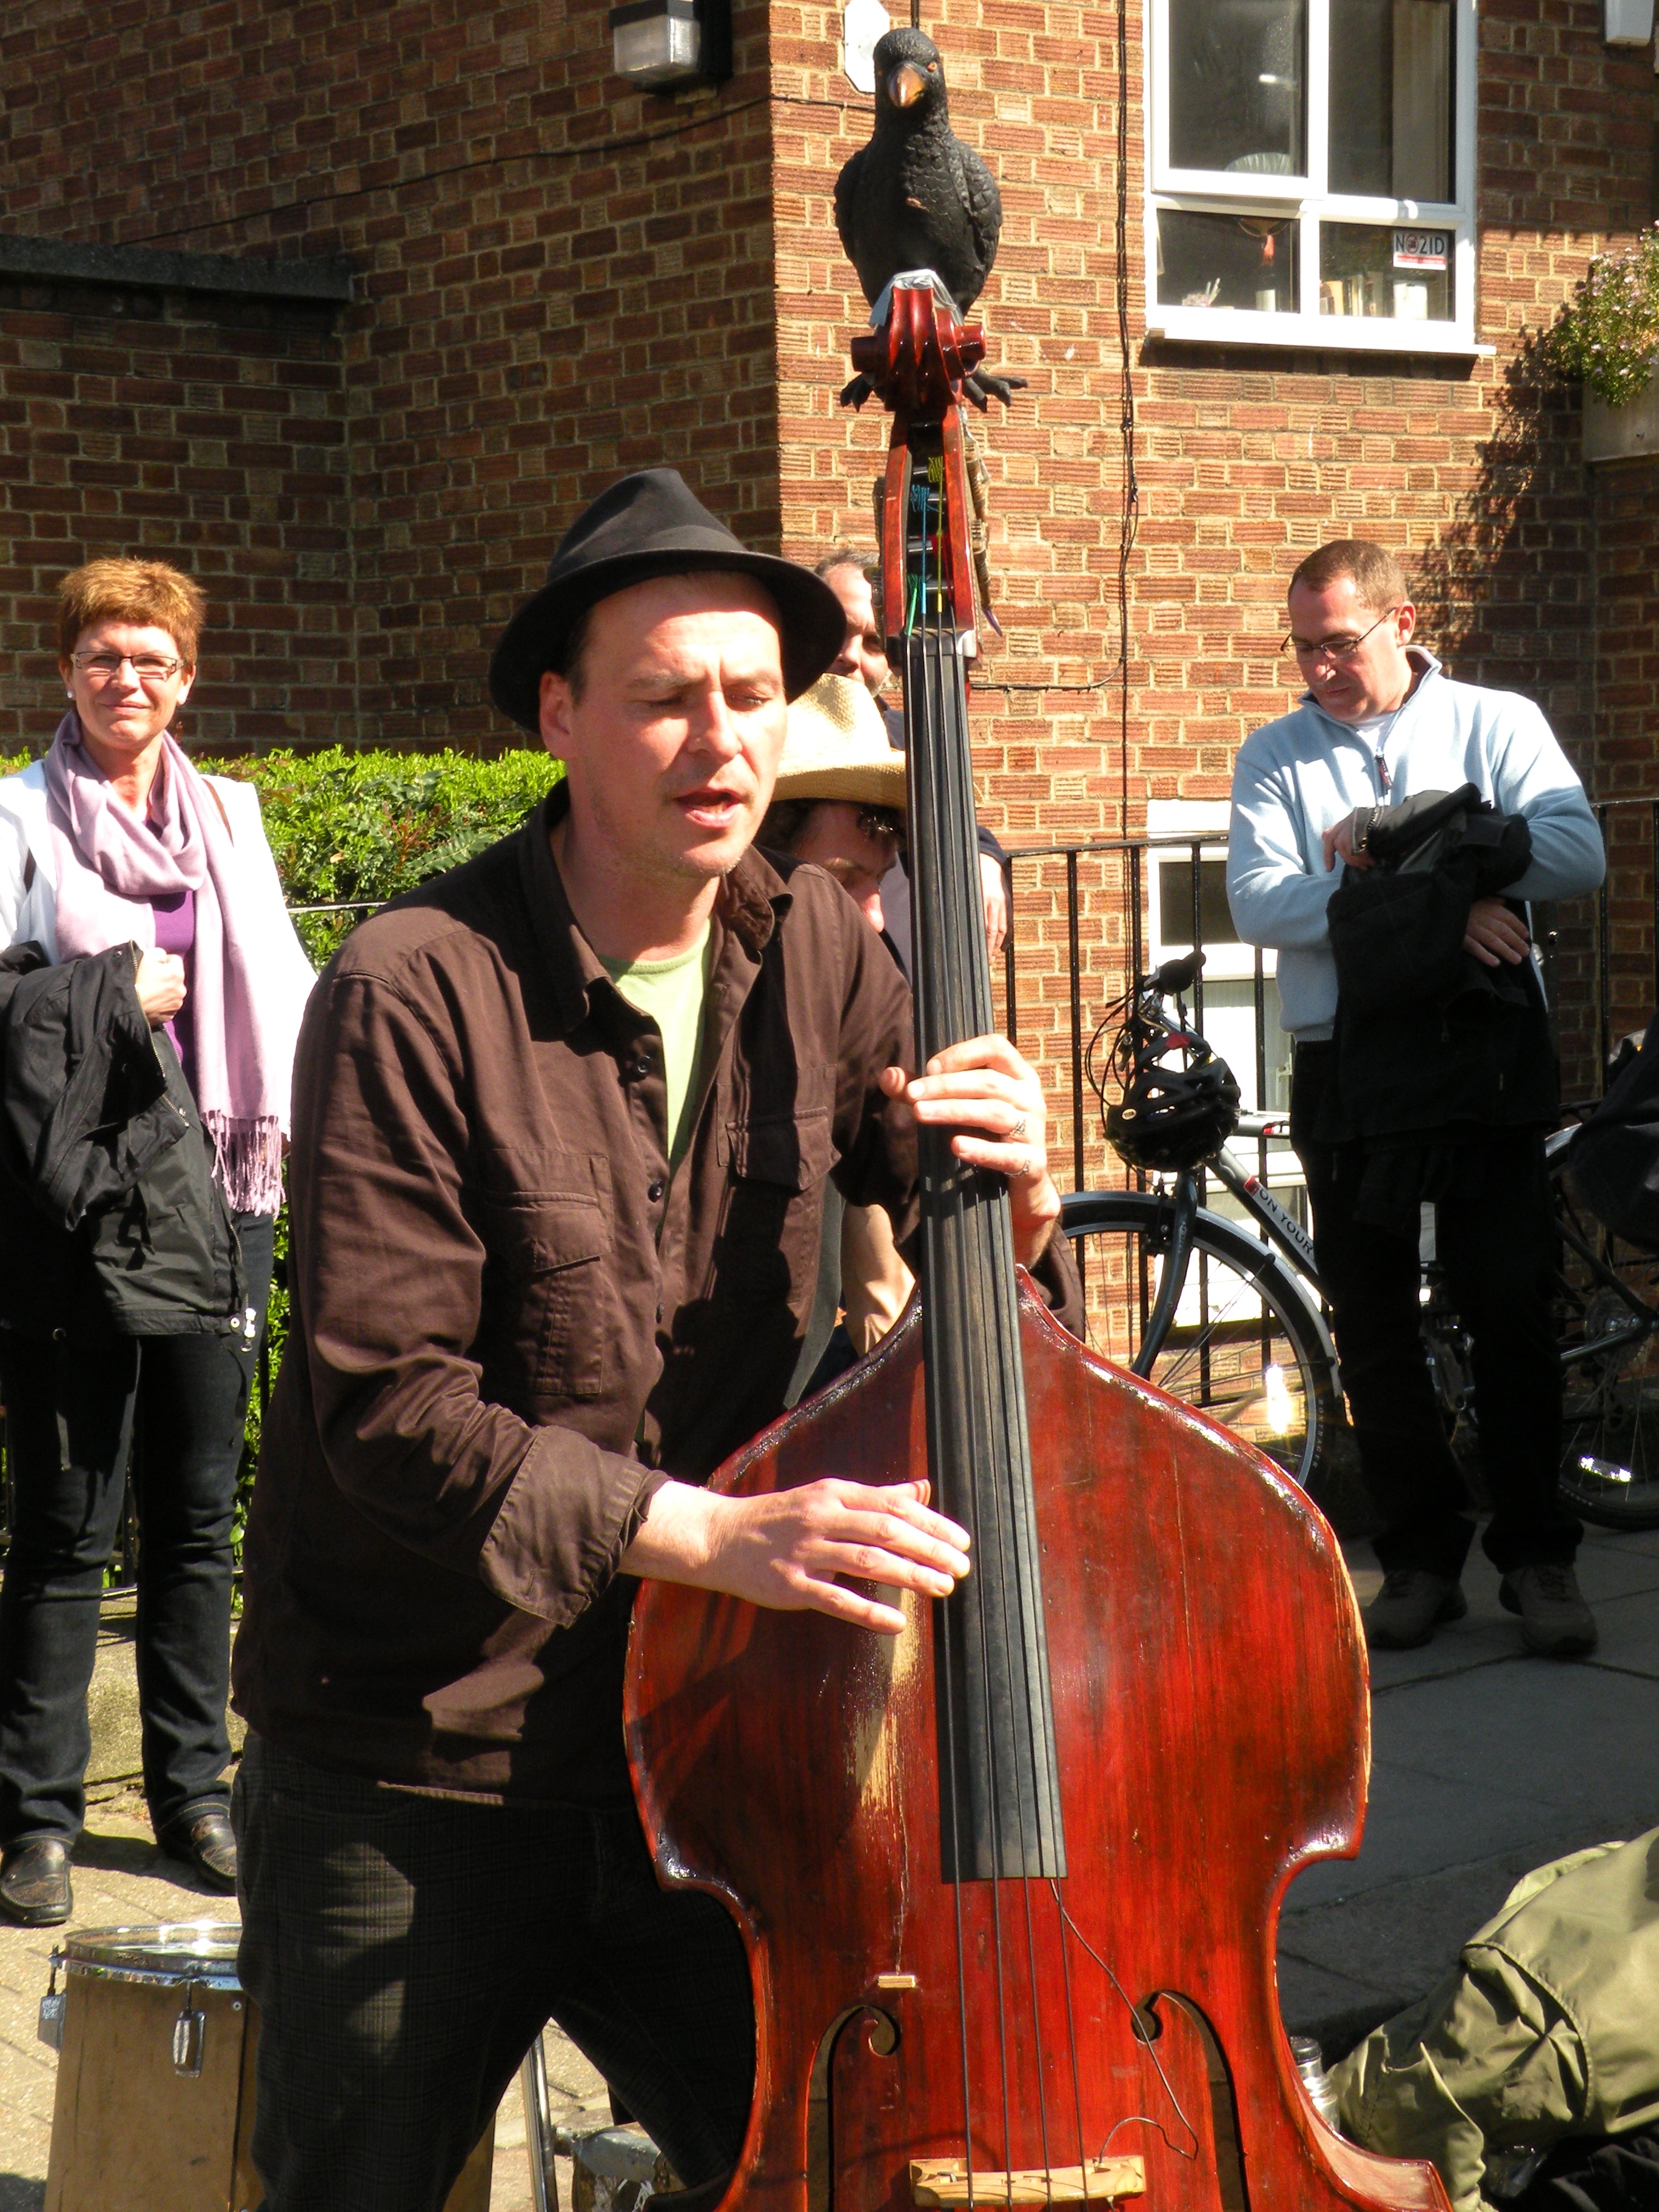
music, street, artist, musician, musical instrument, jazz, orchestra, cello, bass guitar, fiddle, double bass, string instrument, bowed string instrument, musical ensemble